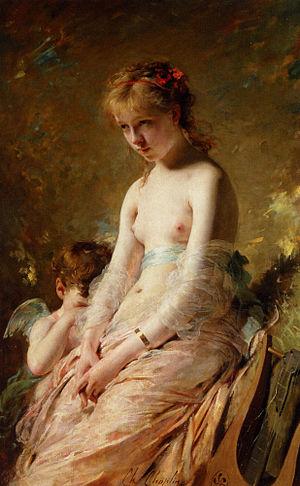
Charles Chaplin, né le 8 juin 1825 aux Andelys et mort le 30 janvier 1891 à Paris 8ᵉ, est un peintre et graveur français, rattaché au courant académique, il se spécialisa dans la représentation de la femme, et dans les scènes de genre.